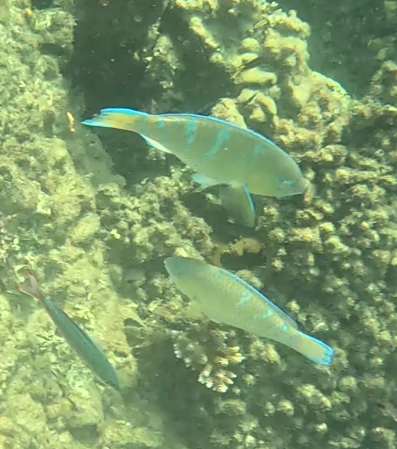
Scarus ghobban (Blue-barred Parrotfish)